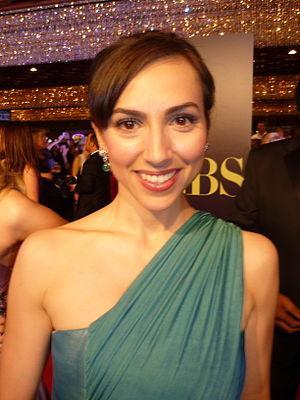
Eden Sonja Jane Riegel est une actrice américaine, née le 1ᵉʳ janvier 1981 à Washington.